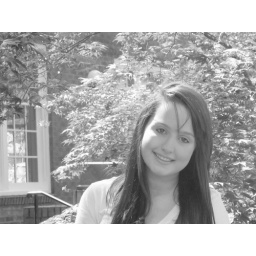
Natural in black and white